Mama Lucy Gang

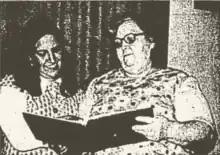
Mama Lucy Lopez and her daughter Loretta

The Mama Lucy Gang was an alliance of liberal politicians that controlled the New Mexico House of Representatives in the 1970s. The "gang" was named after a restaurant run by Mrs. Lucy Lopez. Some of the future politicians had eaten there in their student days. Poor students were never turned away hungry, but were allowed credit or given food for work. Mama Lucy was an inspiration to the future lawmakers. They were mostly members of the Democratic Party but included Republicans. They enacted reforms related to education, the environment and equal opportunity. After a short period out of power in 1979–82, their successors continued to control the House until 2000. In 1973 the representatives presented a memorial to Mama Lucy in the House.